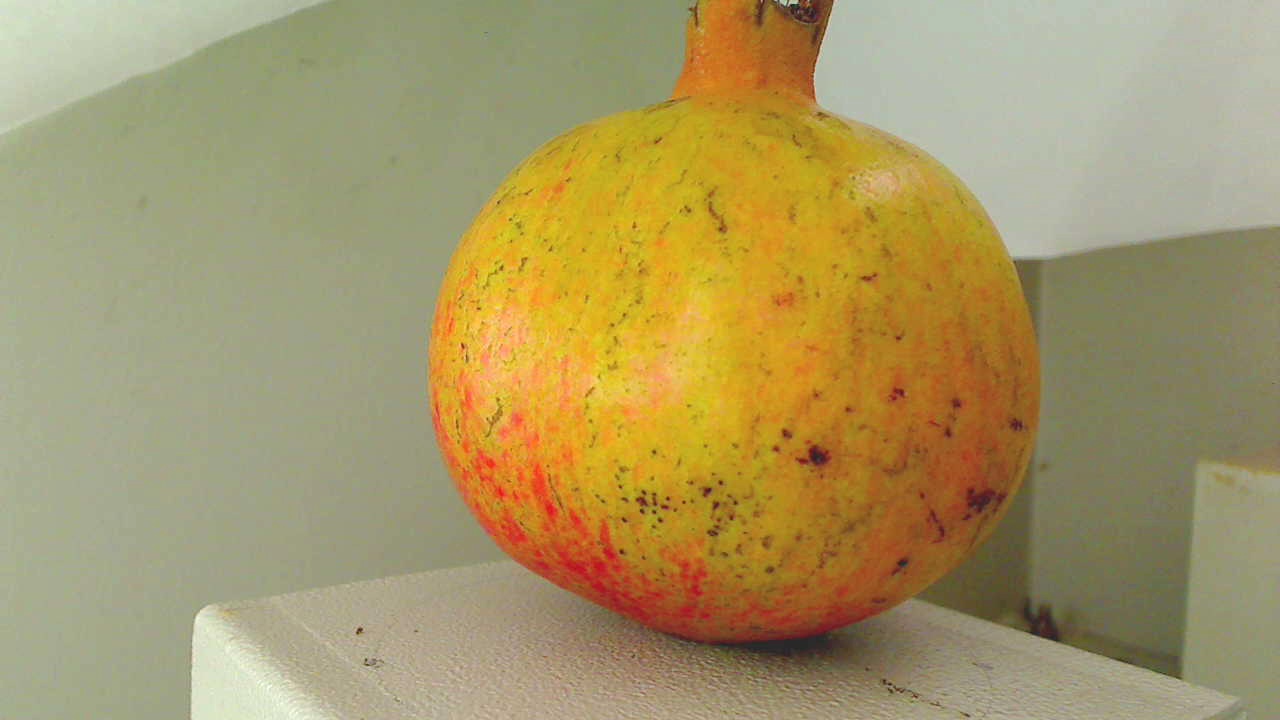
Grade: grade-2
Quality: quality-2